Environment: real
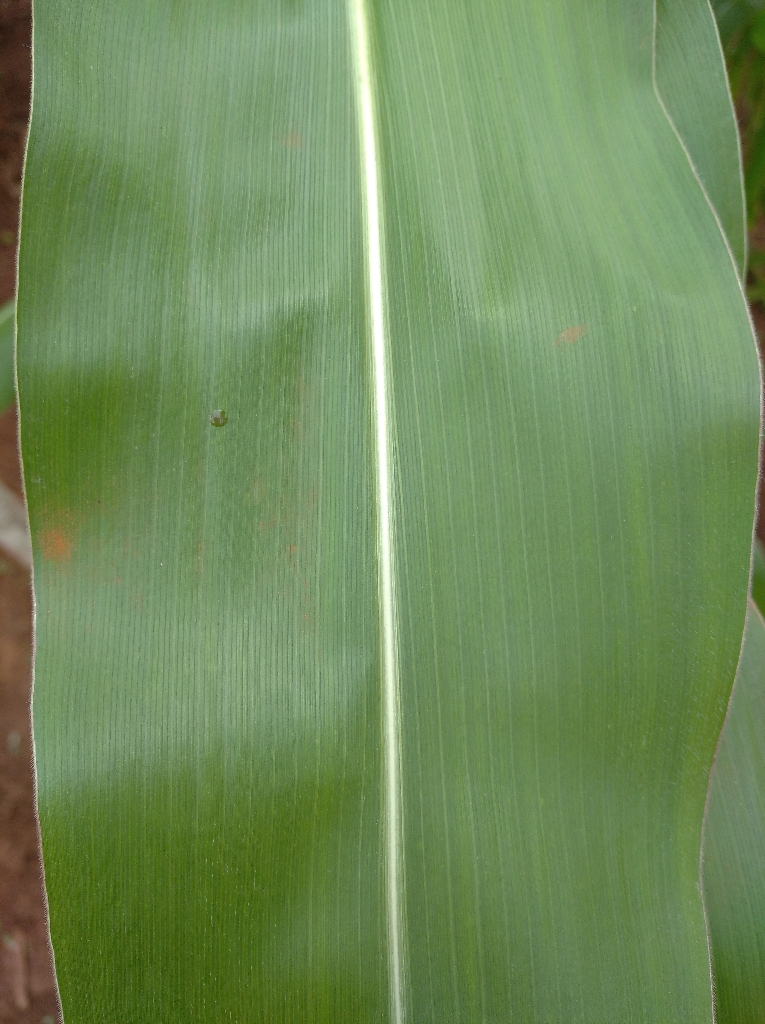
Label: healthy